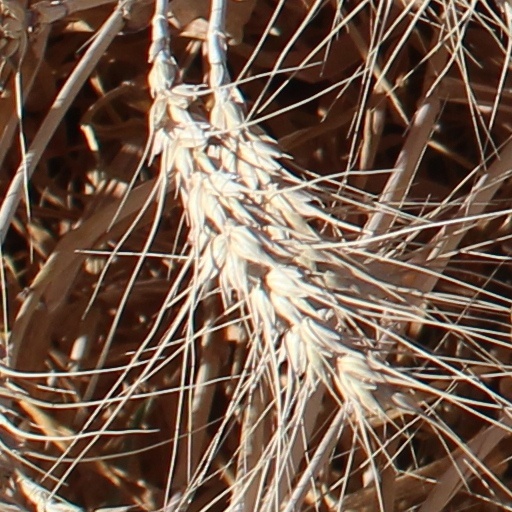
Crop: wheat